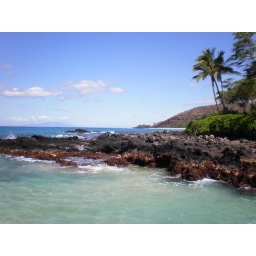
a tiny little beach we found in Makena where the paved road ends...